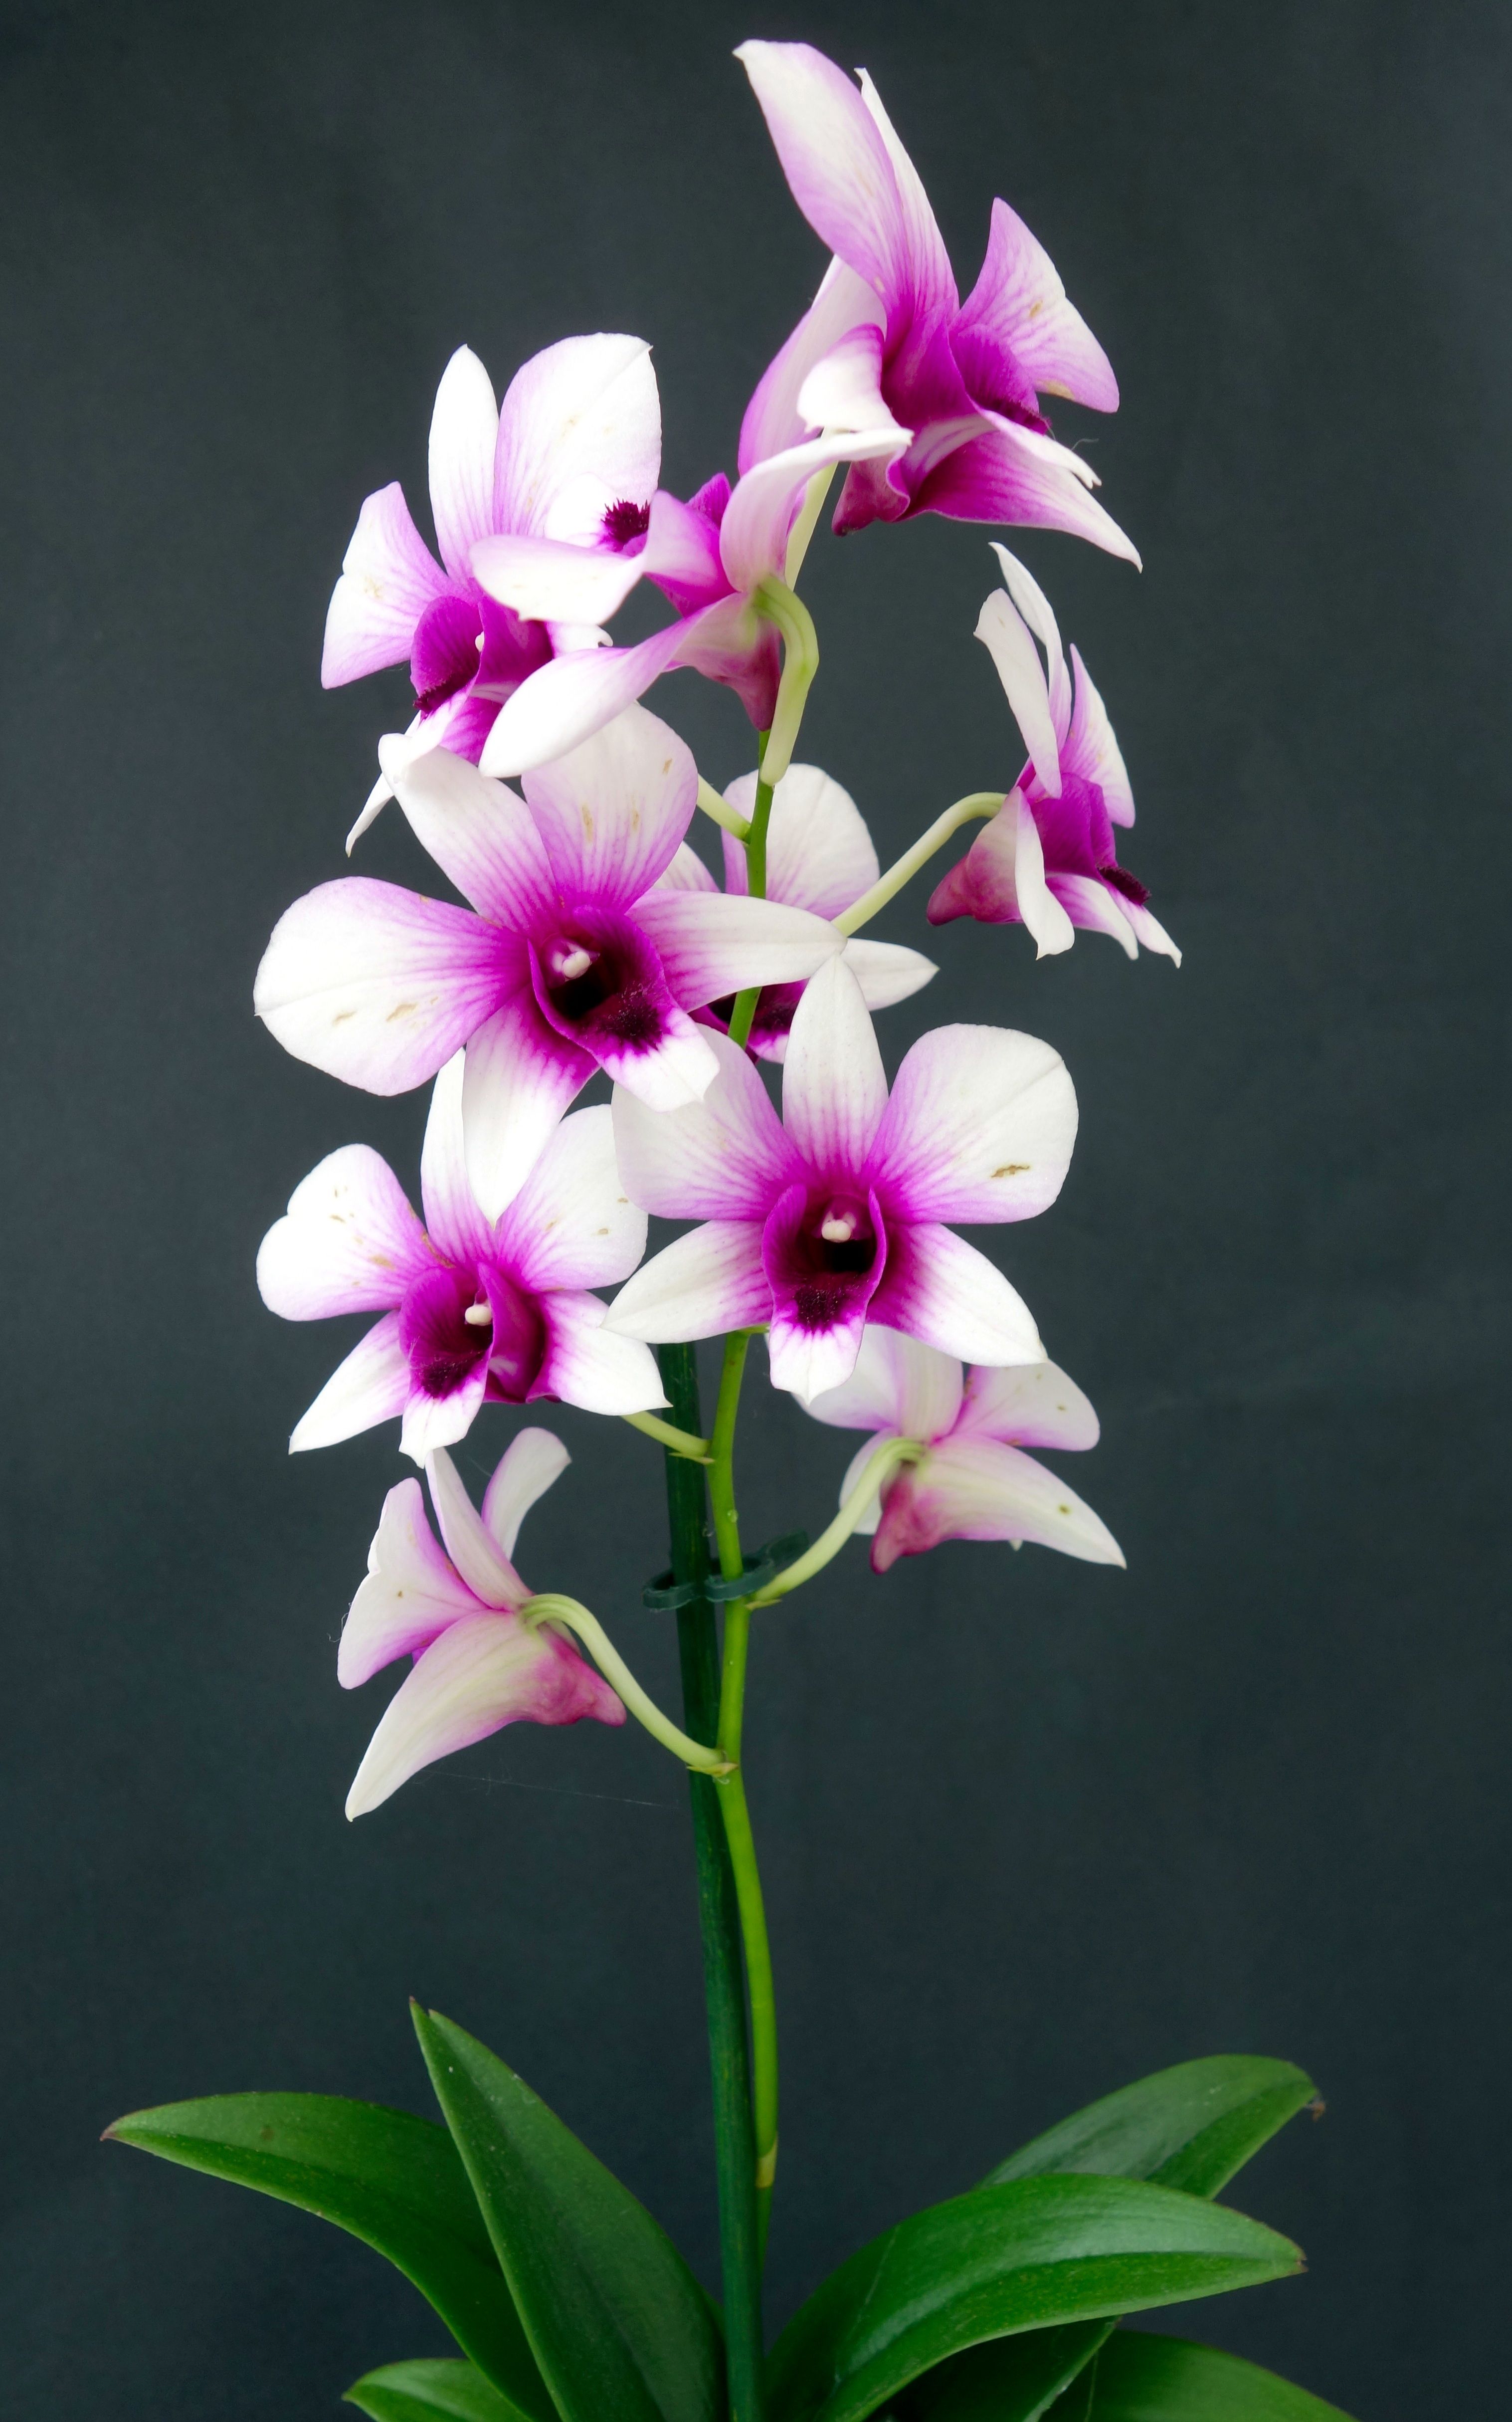
flower, flowering plant, plant, terrestrial plant, petal, pink, cooktown orchid, botany, orchid, dendrobium, Pedicel, plant stem, moth orchid, spathoglottis, orchids of the philippines, cattleya, perennial plant